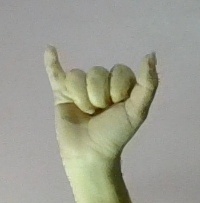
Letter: ya